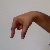
The image shows a hand gesture representing the letter 'Q' in Indian Sign Language.